Early modern period

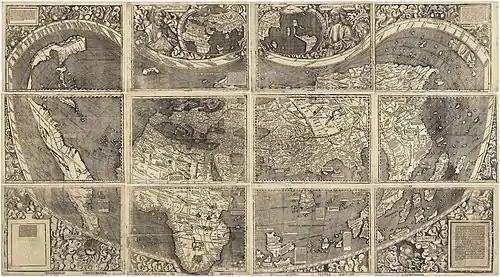
Waldseemüller map with joint sheets, 1507

The 15th to 18th century period is marked by the first European colonies, the rise of strong centralized governments, and the beginnings of recognizable European nation states that are the direct antecedents of today's states. Although the Renaissance included revolutions in many intellectual pursuits, as well as social and political upheaval, it is perhaps best known for European artistic developments and the contributions of such polymaths as Leonardo da Vinci and Michelangelo, who inspired the term "Renaissance man".